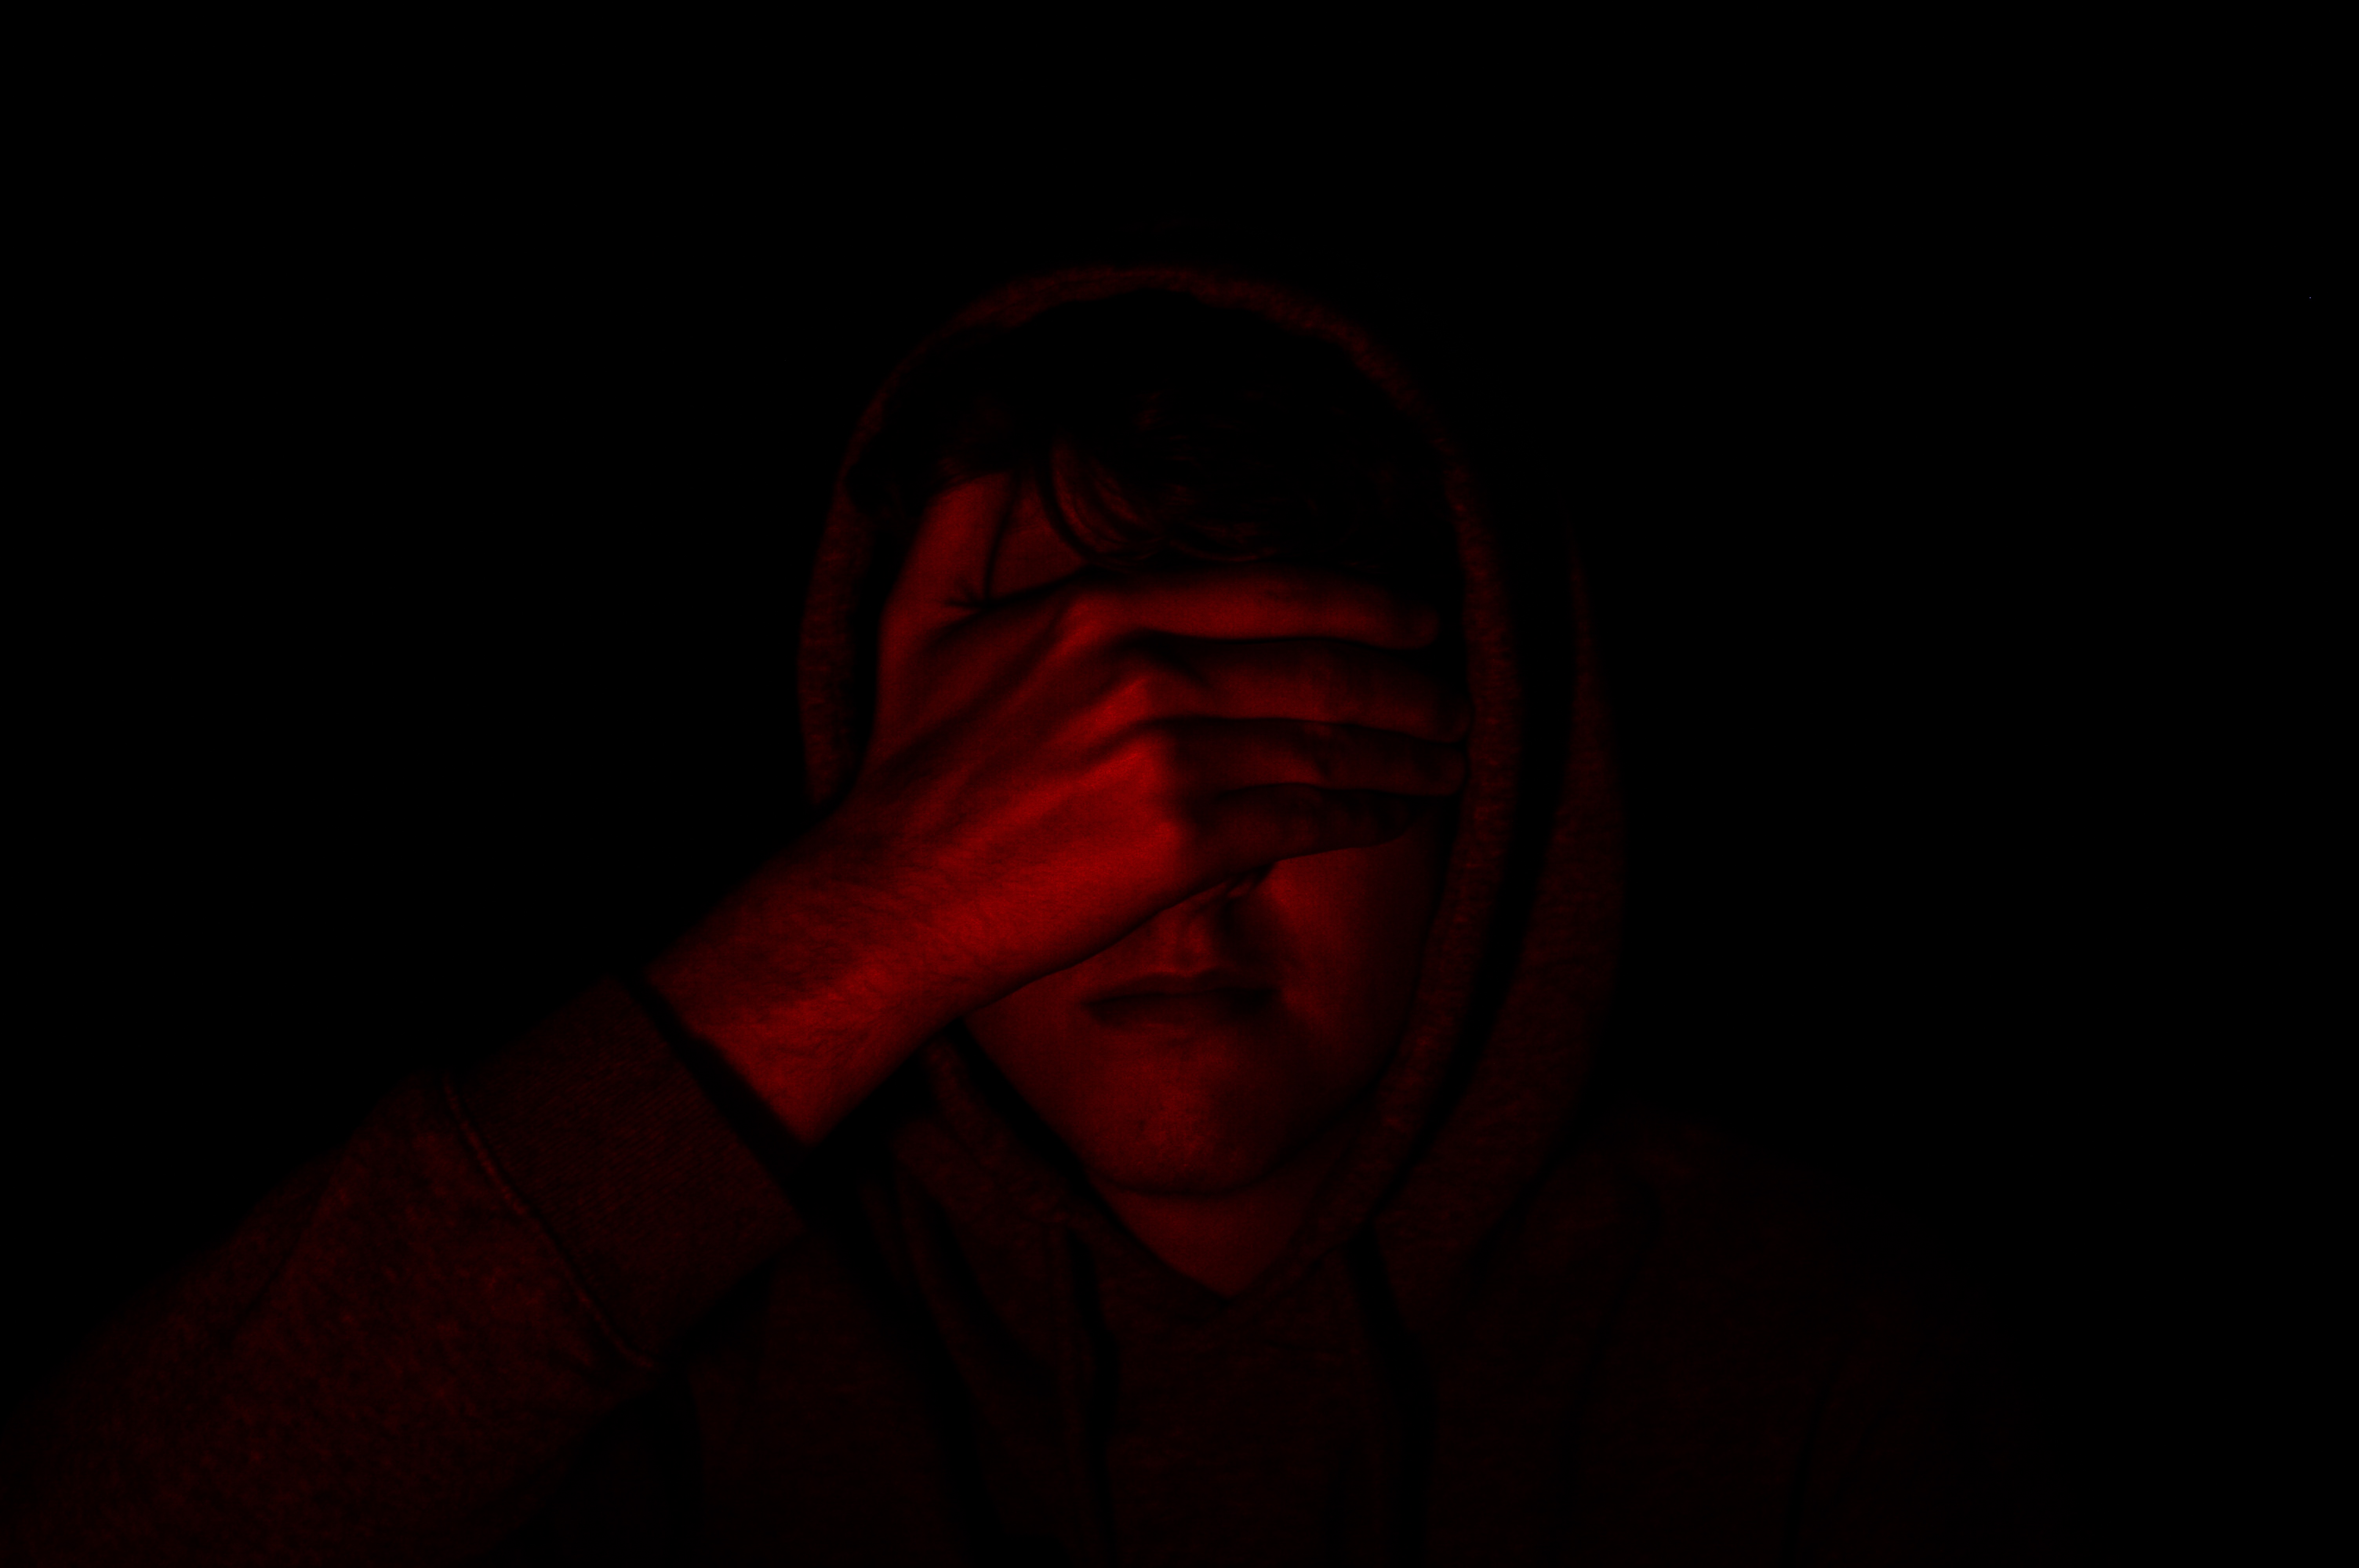
hand, light, red, color, darkness, lighting, organ, shape, emotion